Patton Oswalt

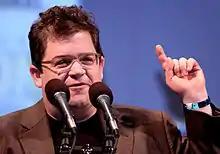
Oswalt at the 2010 San Diego Comic-Con

Oswalt's influences include Jonathan Winters, Richard Pryor, Emo Philips, Blaine Capatch, Jim Goad, Bill Hicks, Bobcat Goldthwait, Sam Kinison, Steve Martin, and Louis C.K.